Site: brandenburg
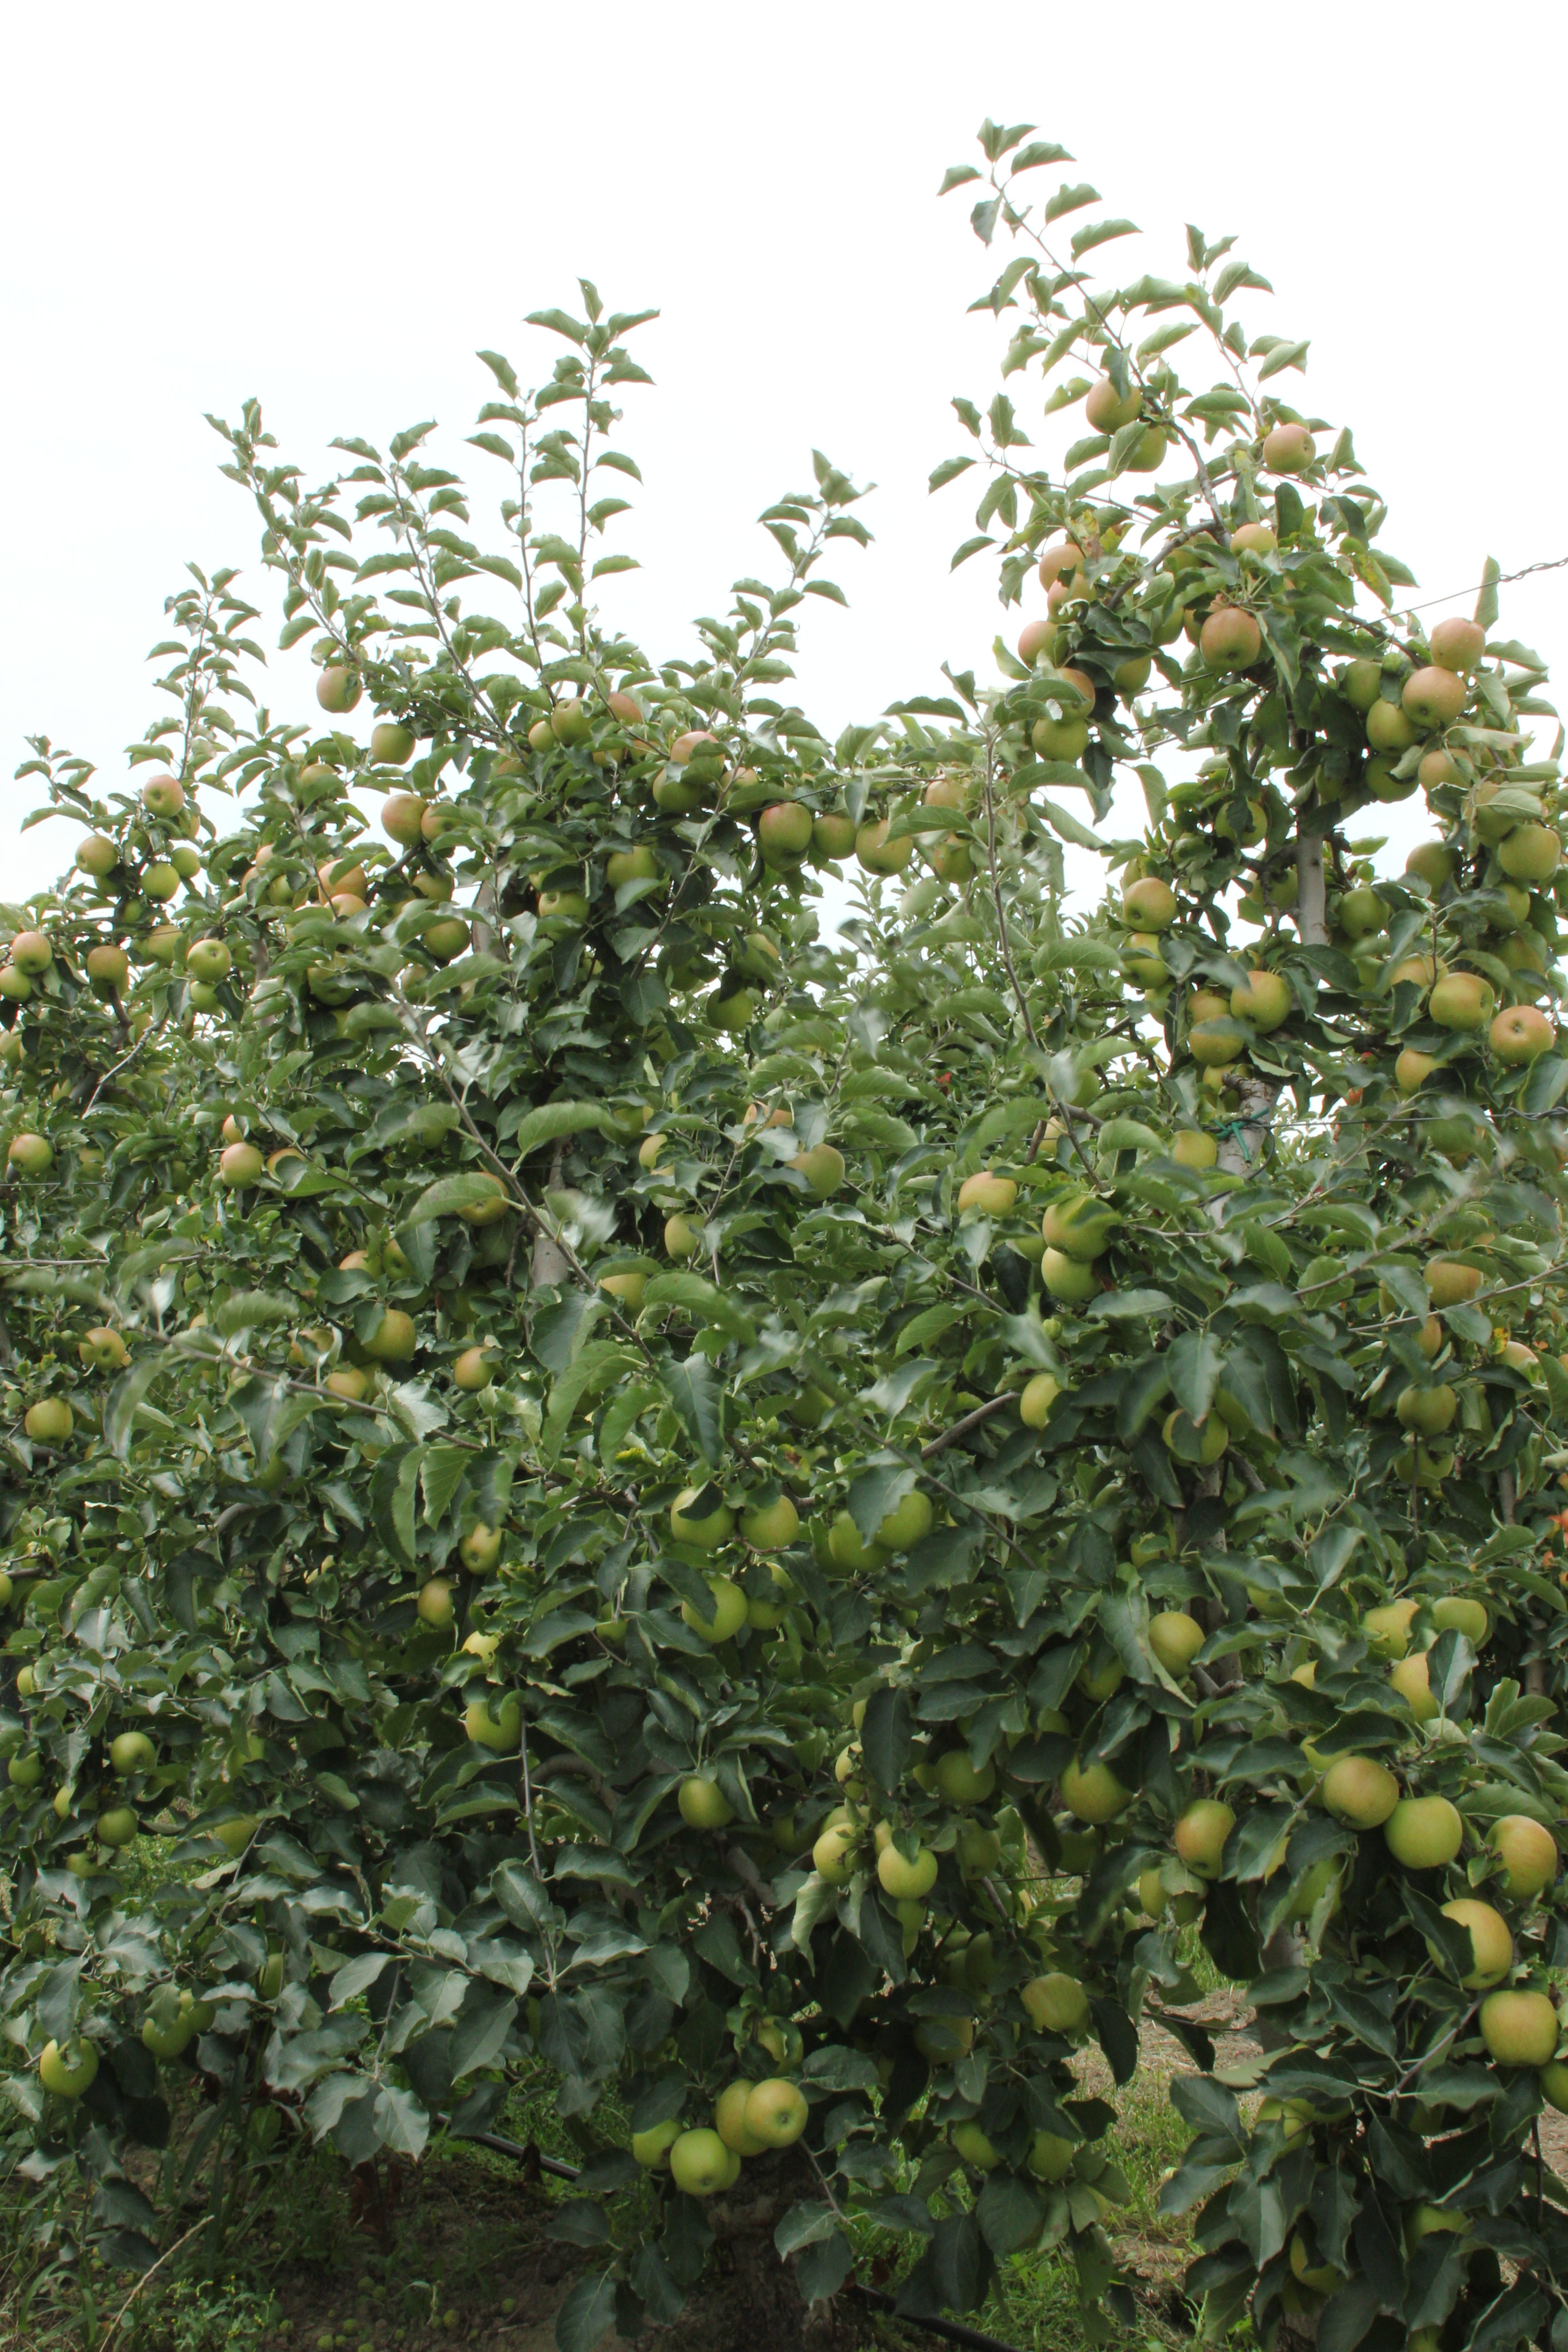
Growth stage (BBCH 87): Maturity of fruit and seed